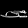
Label: Sandal